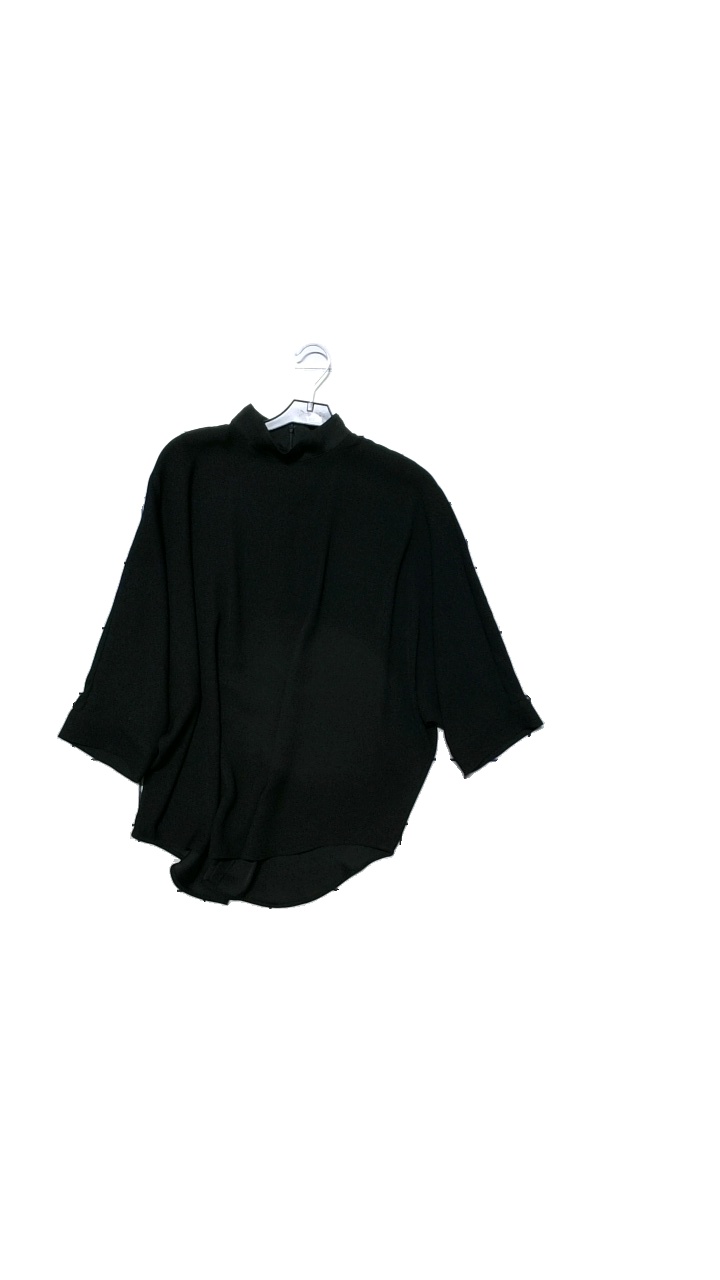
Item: Blouse (Ladies)
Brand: Carin Wester
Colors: Black
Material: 100% polyester
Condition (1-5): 5
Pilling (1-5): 5
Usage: Reuse
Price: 100-150